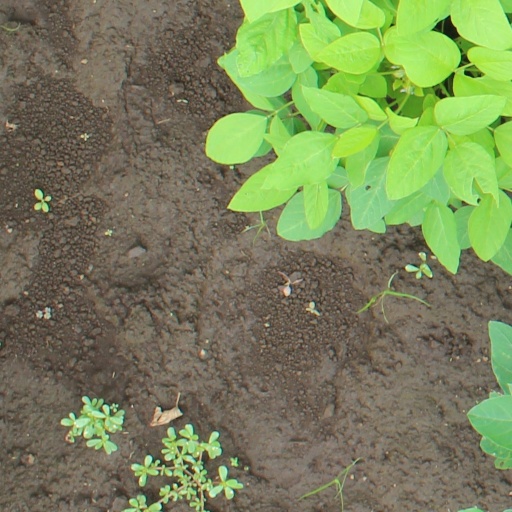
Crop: soybean